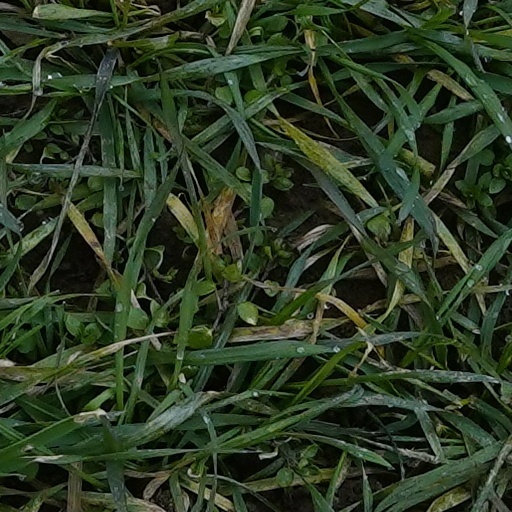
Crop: wheat